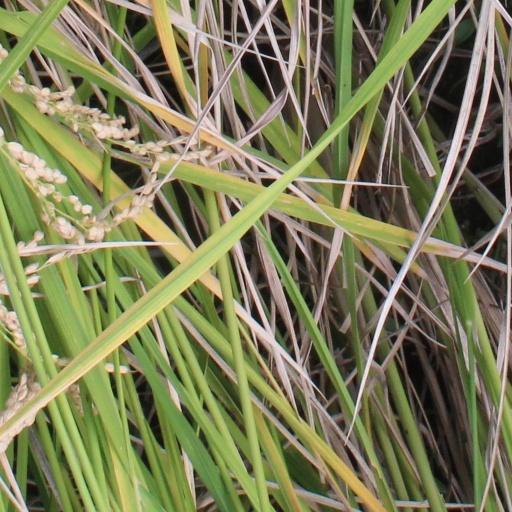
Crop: rice